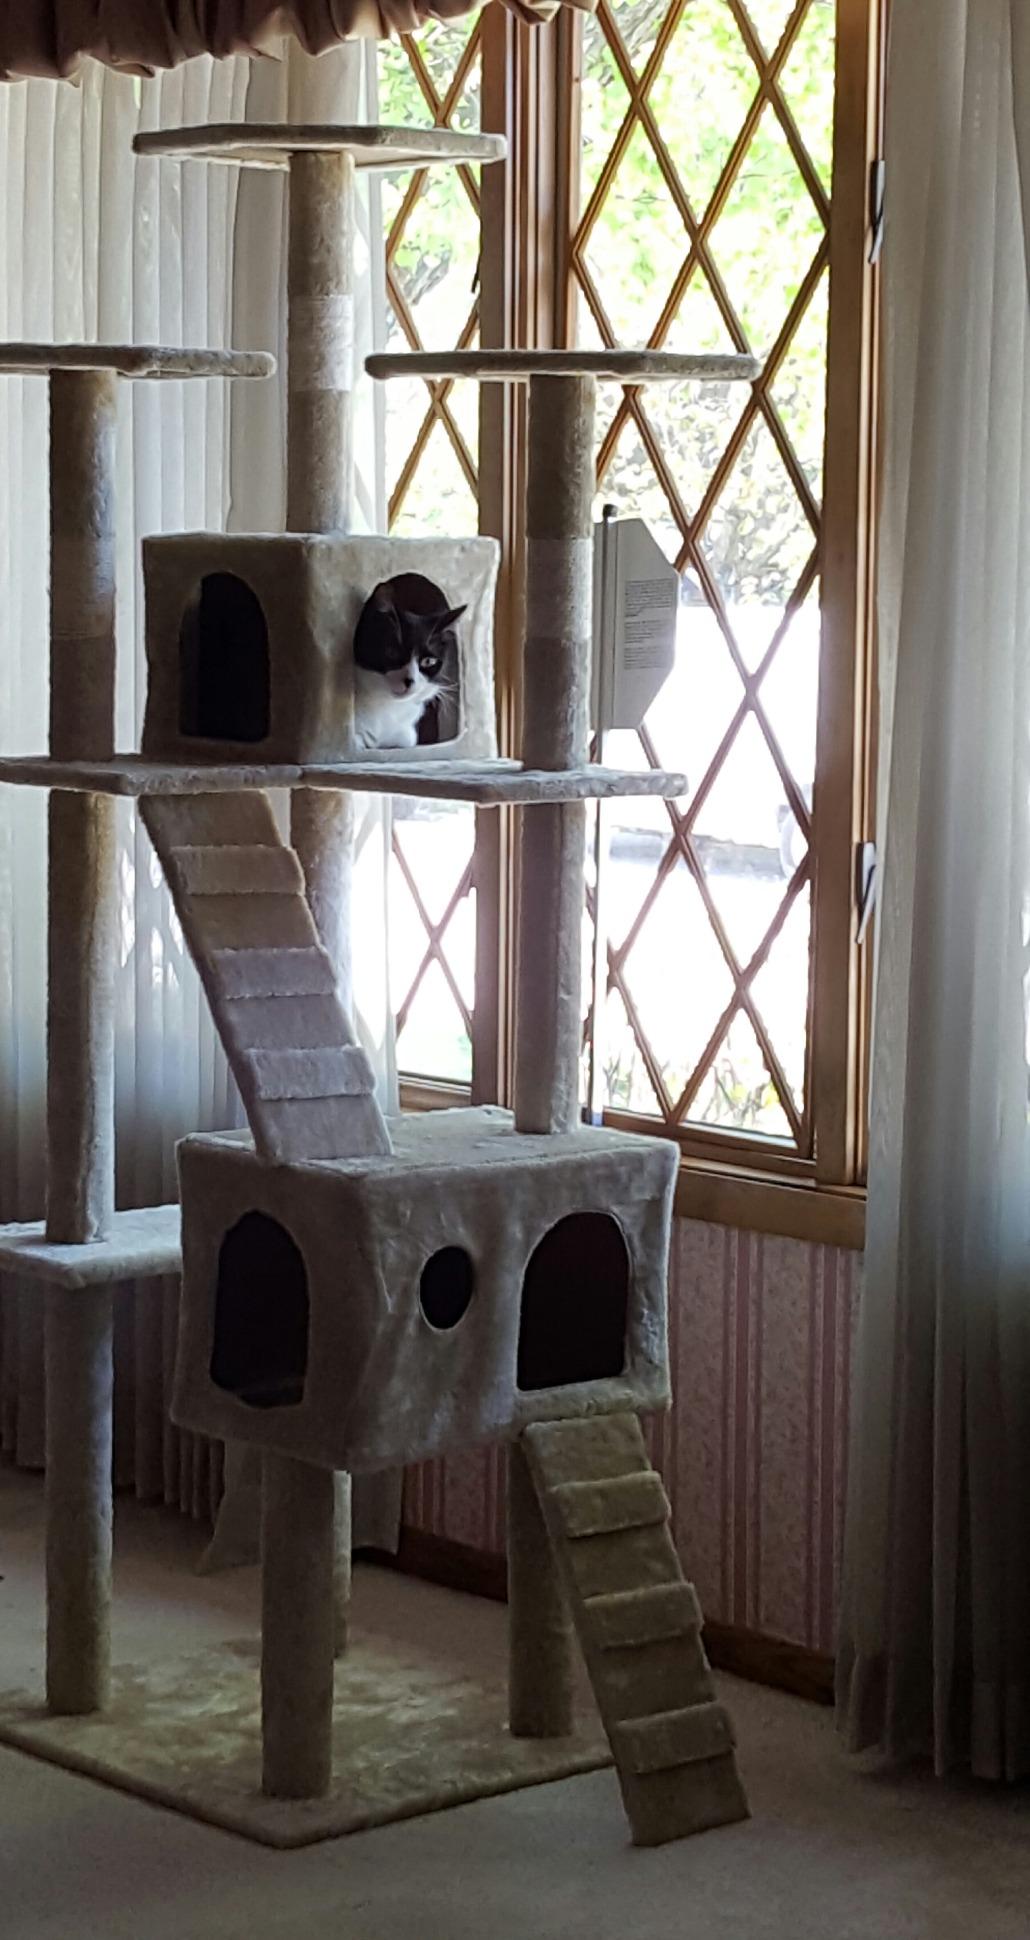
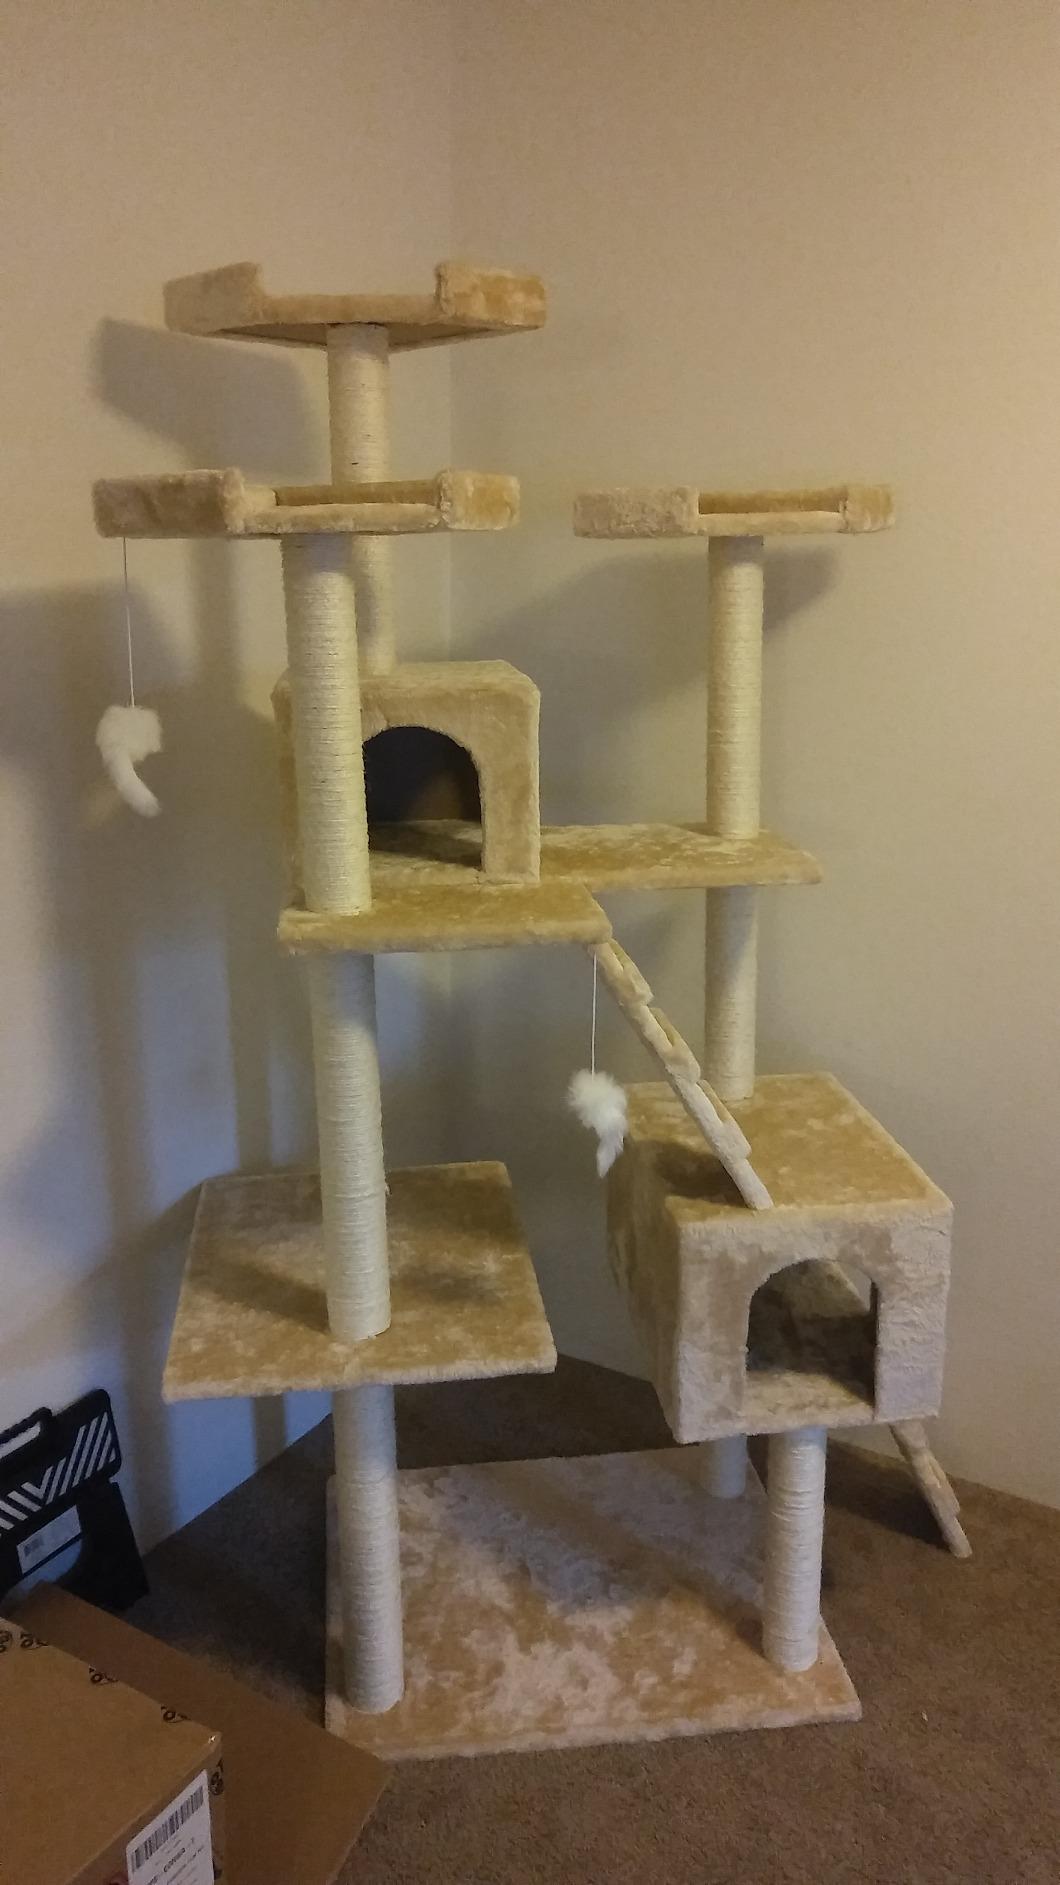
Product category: items_cat tree
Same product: yes